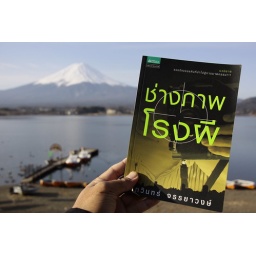
The book I wrote travels all the way to Mt Fuji. The fiction sold like hot cake in Japan (laugh).